Stockton-on-Tees

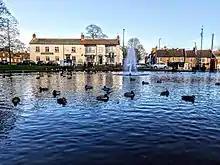
Norton's village green

Stockton was still dominated by the engineering industry in the 1930s, and there was also a chemicals industry in the town.